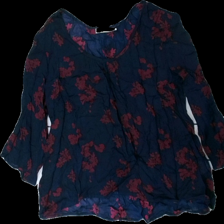
View: front
Type: Blouse
Category: Ladies
Brand: Lager 157
Colors: Purple, Blue
Material: 100% viscose
Pattern: Floral print
Cut: Regular
Size: M
Season: All
Price range: <50
Recommended usage: Reuse
Description: blommig blus